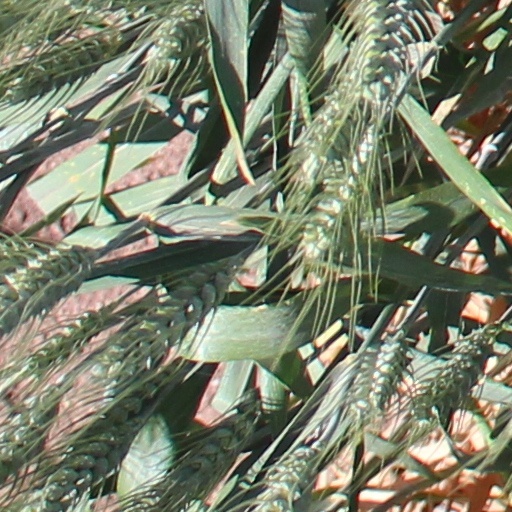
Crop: wheat